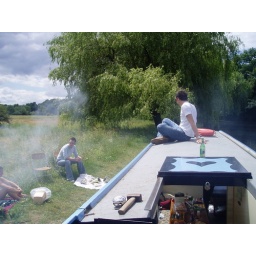
Ben sitting on the roof of the boat, Simon lounging in a chair